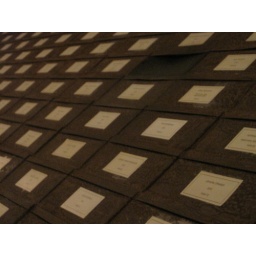
That black box in the Reichstag records would belong to Hitler.